Church Stretton

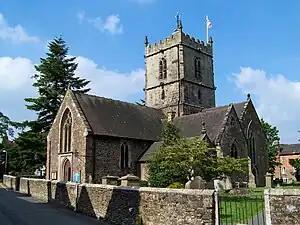
St Laurence's Church – the town's ancient parish church, which distinguished the town from the two neighbouring settlements called Stretton, giving the town its "Church" affix

The town is served by the 435 bus route, which runs between Shrewsbury and Ludlow; it is operated by Minsterley Motors Monday-Saturday. This connects the town with All Stretton, Dorrington and Condover towards Shrewsbury, and Little Stretton, Craven Arms and Bromfield towards Ludlow.